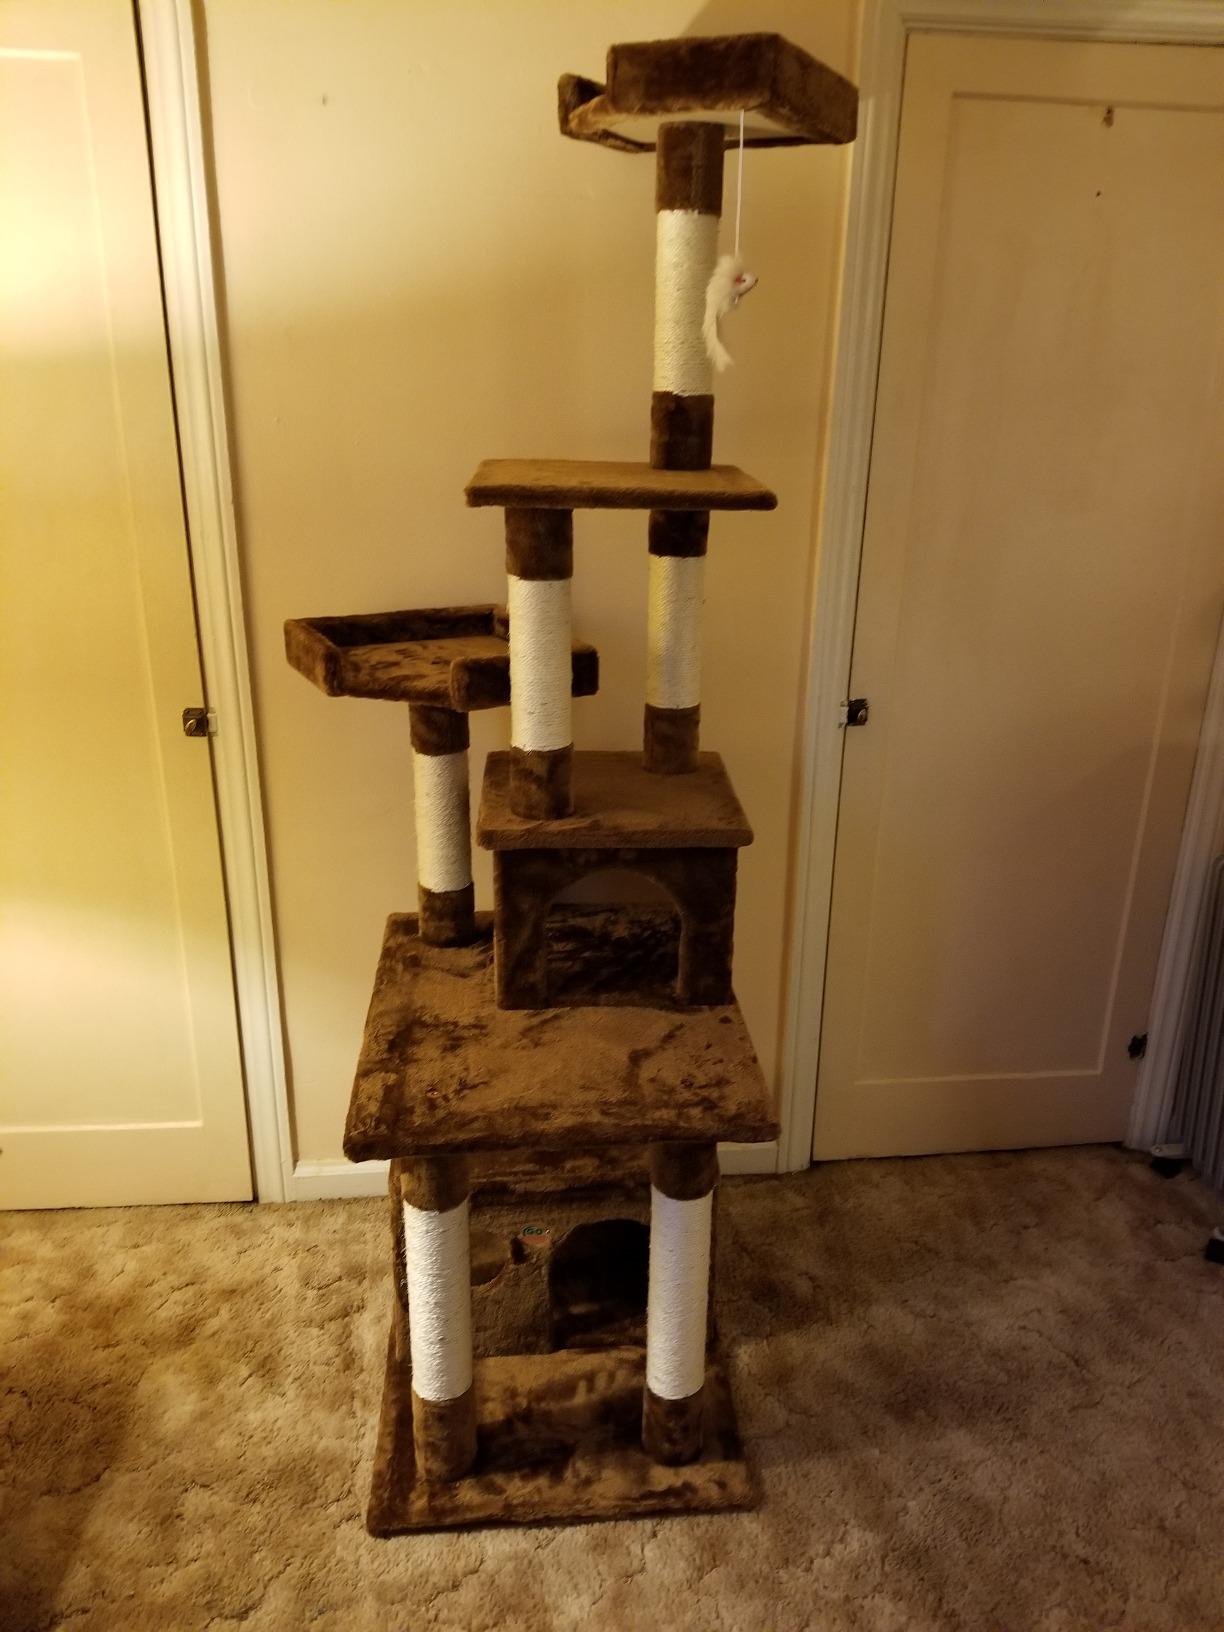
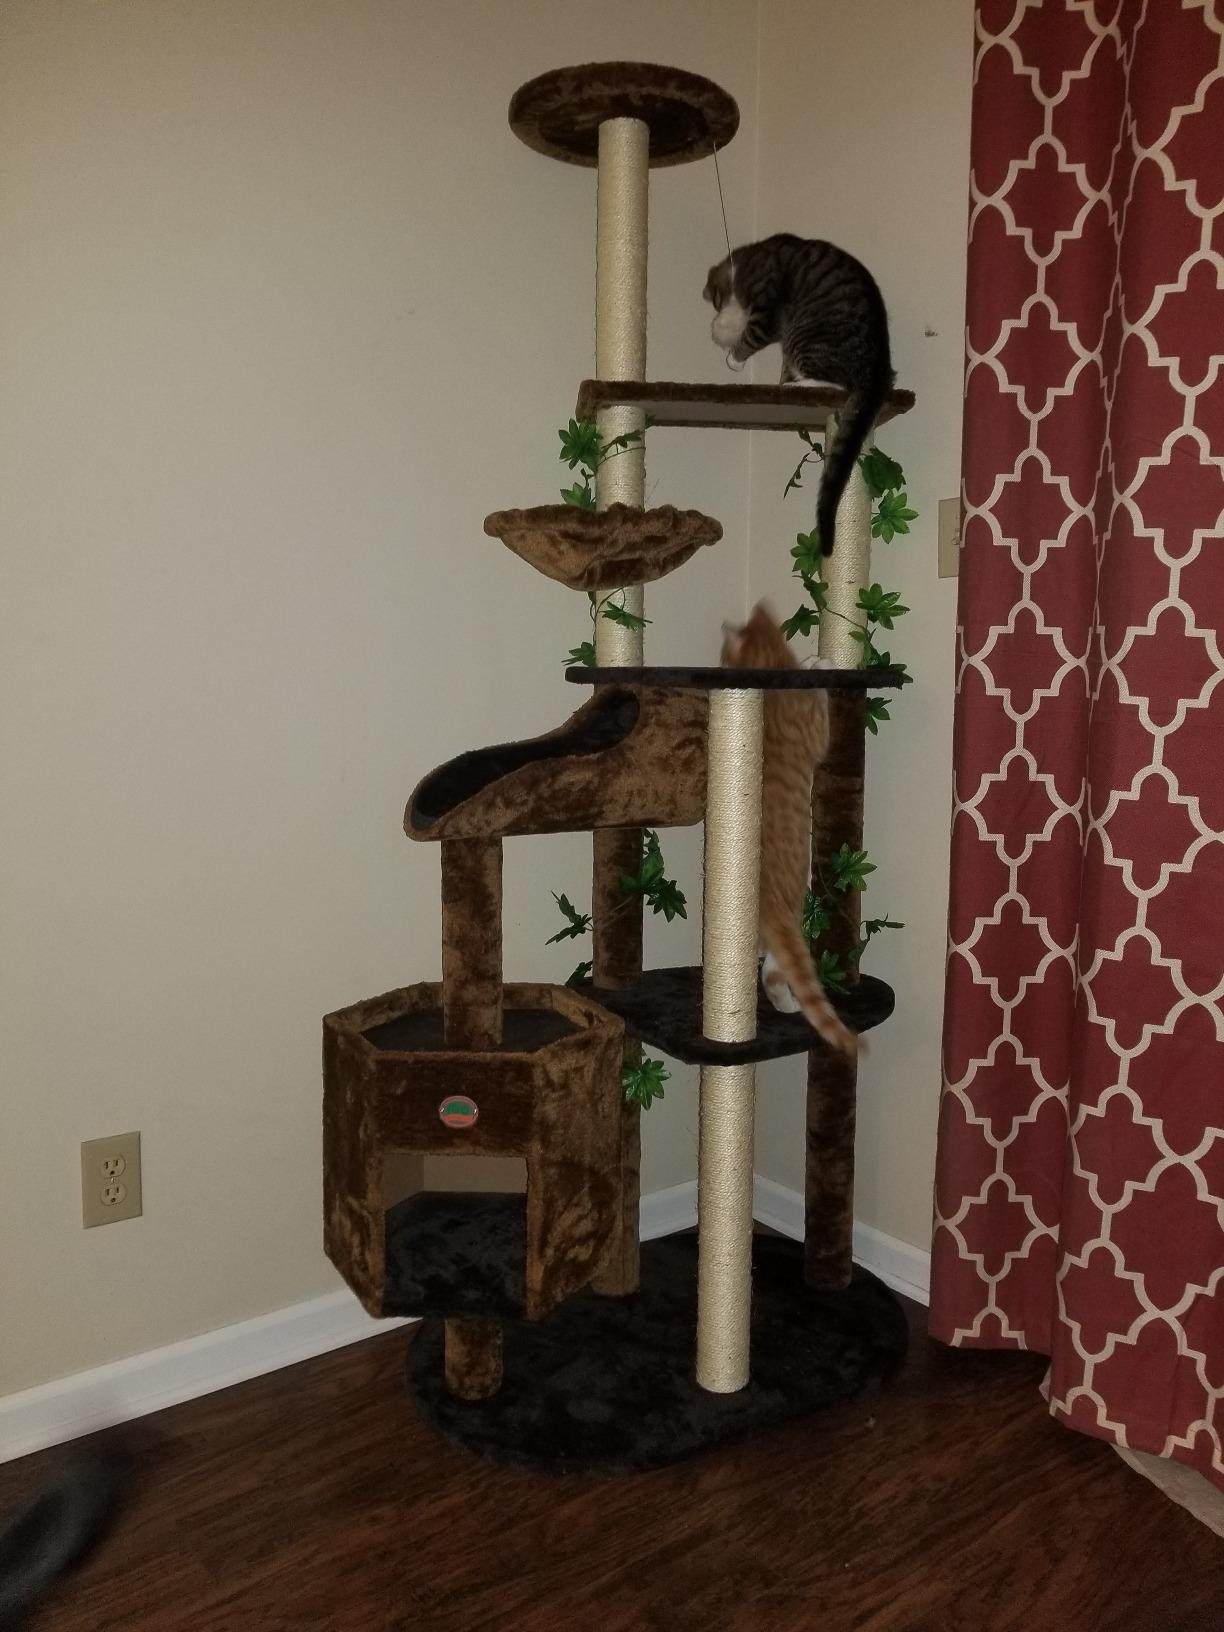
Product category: items_cat tree
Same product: no